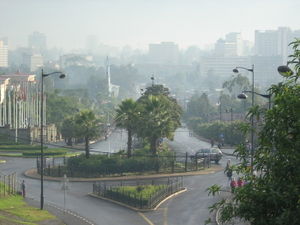
Addis Ababa
Rundkørsel ved Sheraton Hotel med udsigt over Addis Ababas handelscentrum
"Addis Ababa er hovedstad i Etiopien. Navnet betyder ""ny blomst"". Byen ligger i 2200 til 2600 meters højde ved foden af Entoto-bjerget og har omkring 4,5 millioner indbyggere, hvilket er ca. 2,5 mio. flere end i 1994. Hovedparten af befolkningstilvæksten i de seneste årtier fundet sted i slumkvartererne.